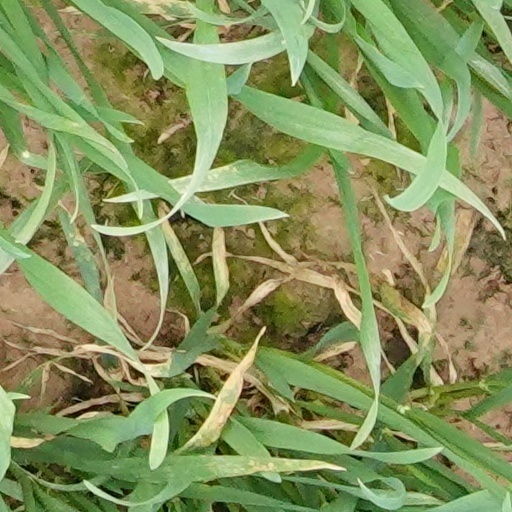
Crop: wheat